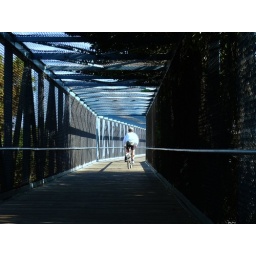
bridge over evelyn ave, central expy, caltrain in mountain view